Northwestern High School (Hyattsville, Maryland)

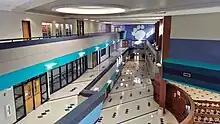
The 3rd floor skywalk looking towards the C-Wing and D/E/F-Wing

Northwestern's campus features three courtyards between the four wings of the building. The school has a total of five parking lots: the large main parking lot (located in front of the facility, where the former facility once stood) designated for staff and visitors; an adjacent lot located in front of the auditorium, reserved for staff and students; two smaller lots at the rear of the facility, reserved for staff or visitors attending athletic events; and a large bus bay capable of accommodating 44 school buses, located in front of the facility, which doubles as another lot for staff and visitors, during and after the regular school day.